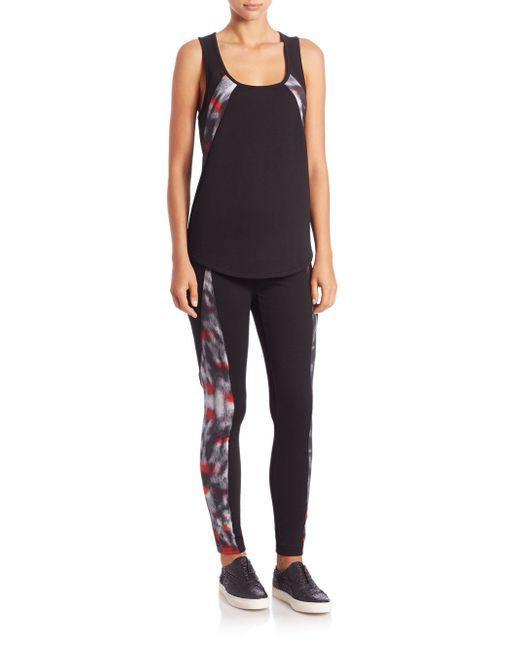
Schwarzes Tanktop und enge Yogahose mit rotem und grauem Design